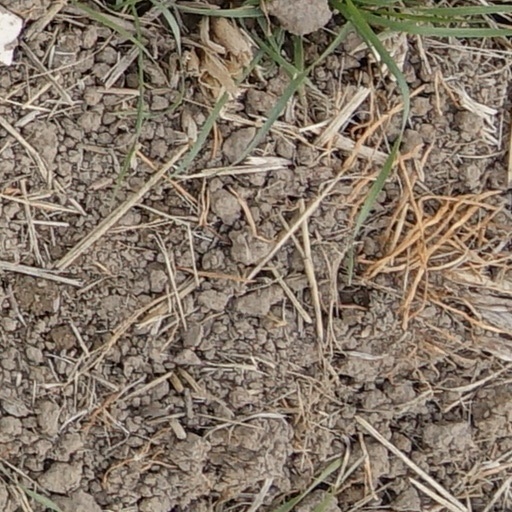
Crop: wheat